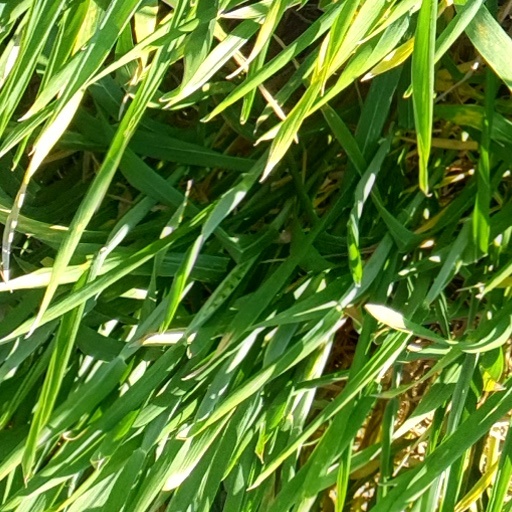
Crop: wheat